New Zealand House of Representatives

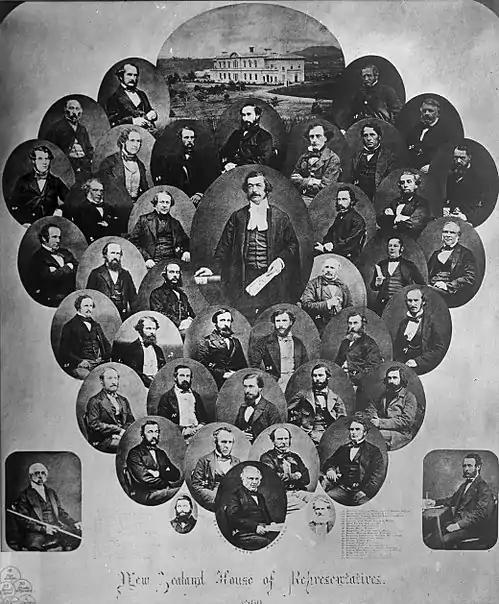
Montage of portraits depicting members of the House, the Serjeant-at-Arms, and the Clerk of the House, during the Second Parliament in 1860.

The House started with 37 members in 1854, with numbers progressively increasing to 95 by 1882, before being reduced to 74 in 1891. Numbers slowly increased again to 99 by 1993. In 1996 numbers increased to at least 120 with the introduction of MMP elections (i.e. 120 plus any overhang seats; there has been at least one overhang seat in five of the 10 MMP elections held since 1996). The year in which each change in the number of members took effect is shown in the following table.